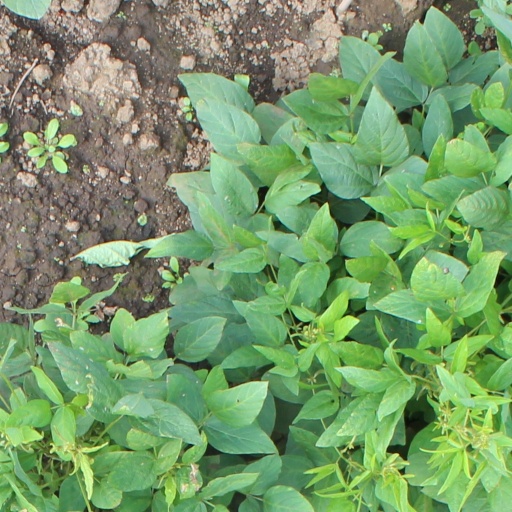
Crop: soybean